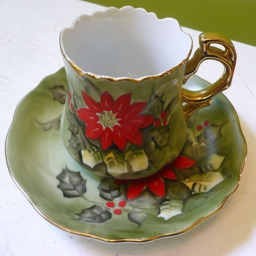
biological species made in coffee cup and saucer .